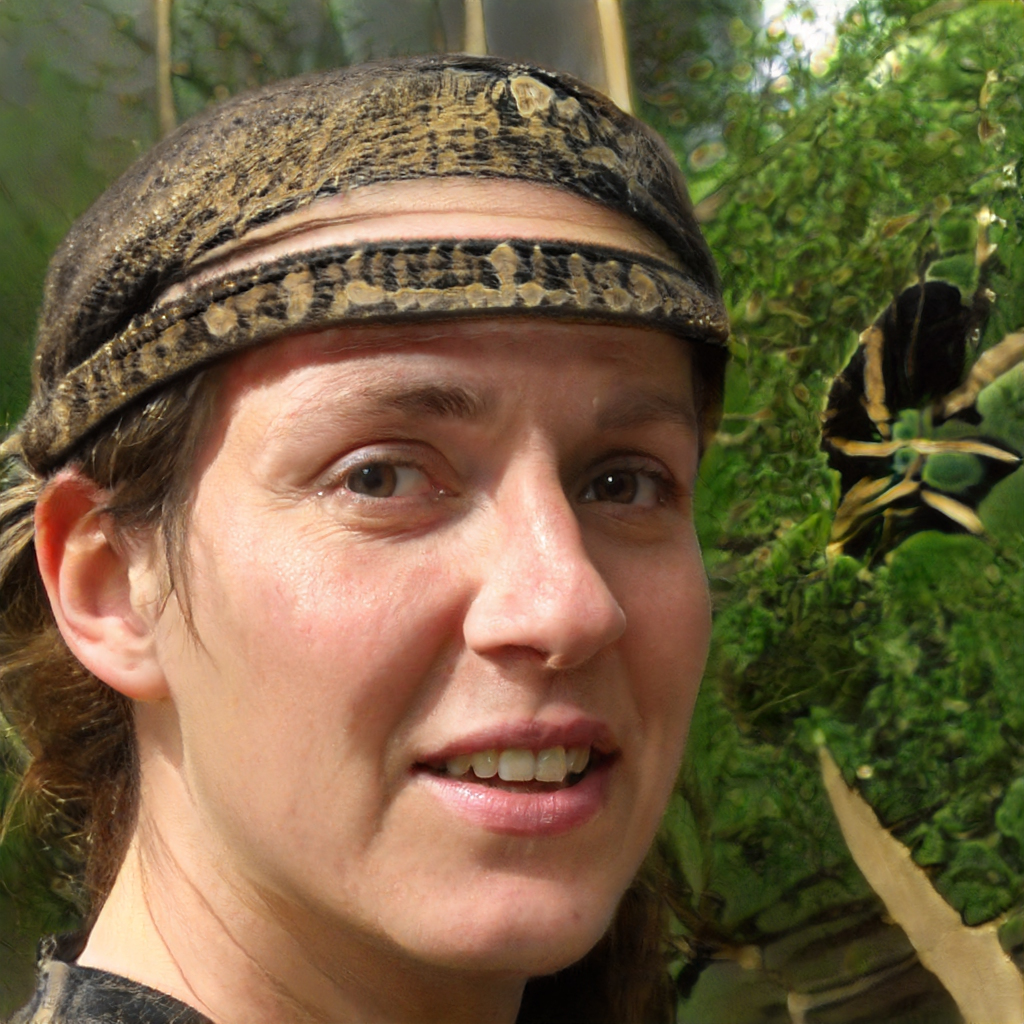
Label: Colored